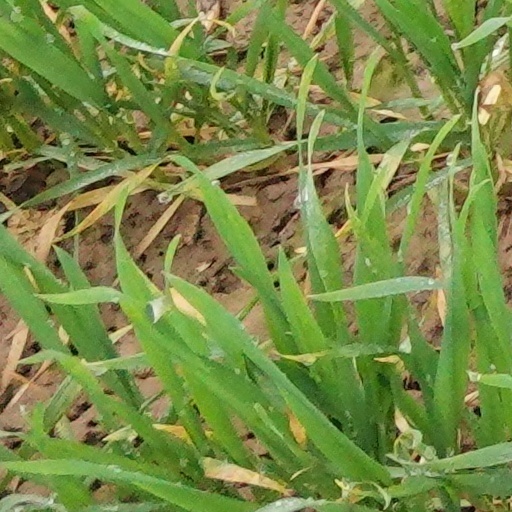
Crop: wheat